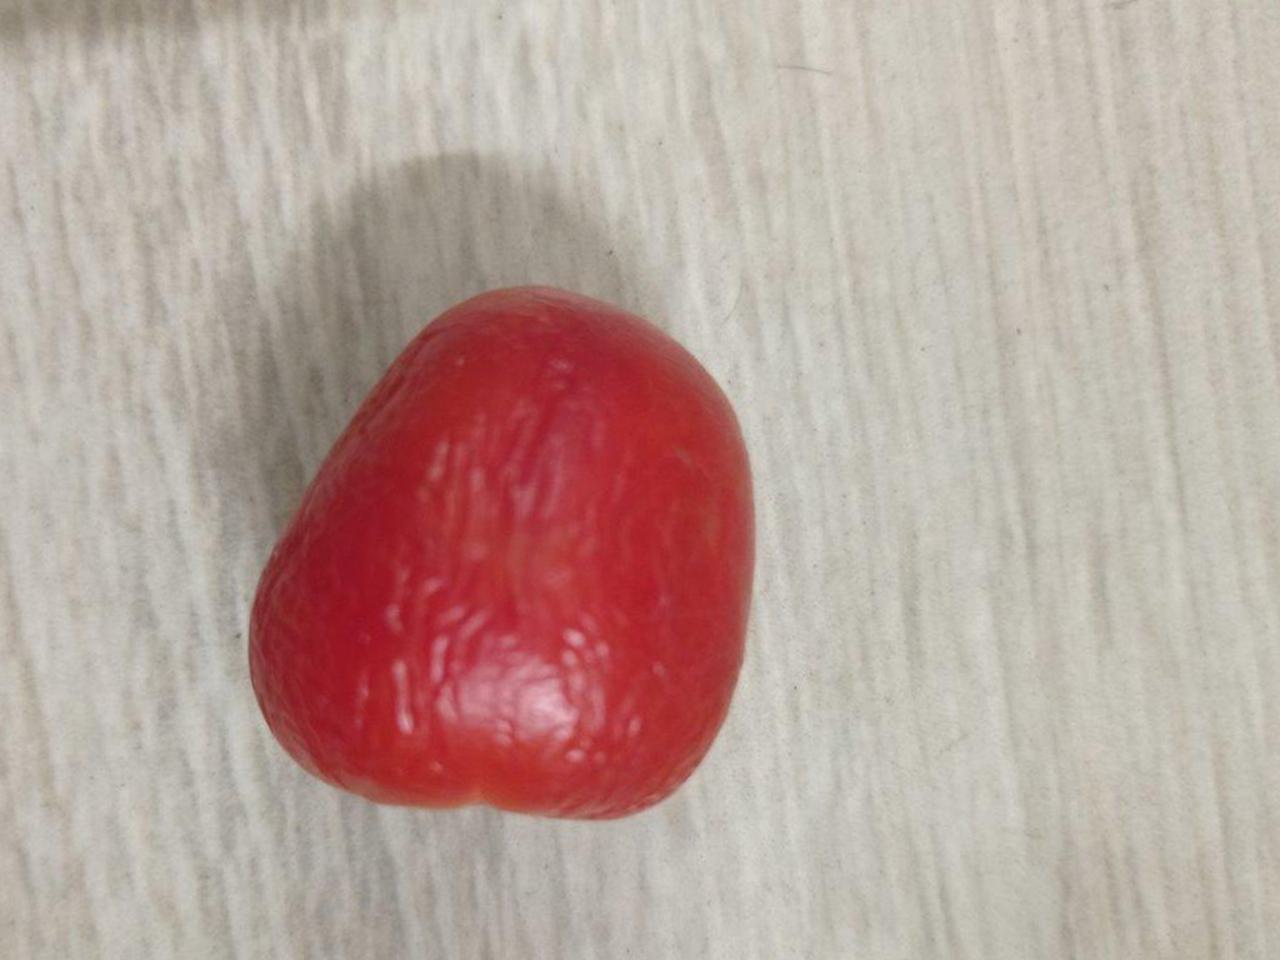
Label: Rotten